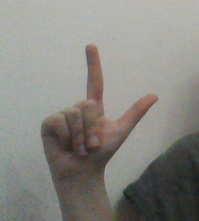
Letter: laam